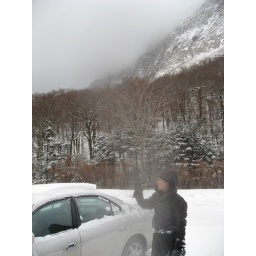
back at the car, the cleft of the black dike is hidden in the low clouds